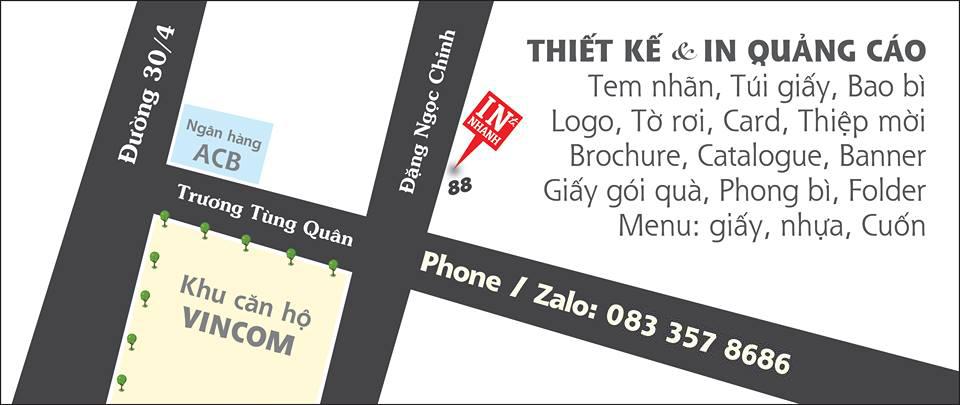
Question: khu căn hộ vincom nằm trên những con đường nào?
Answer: khu căn hộ nằm trên đường 30/4 và đường trương tùng quân